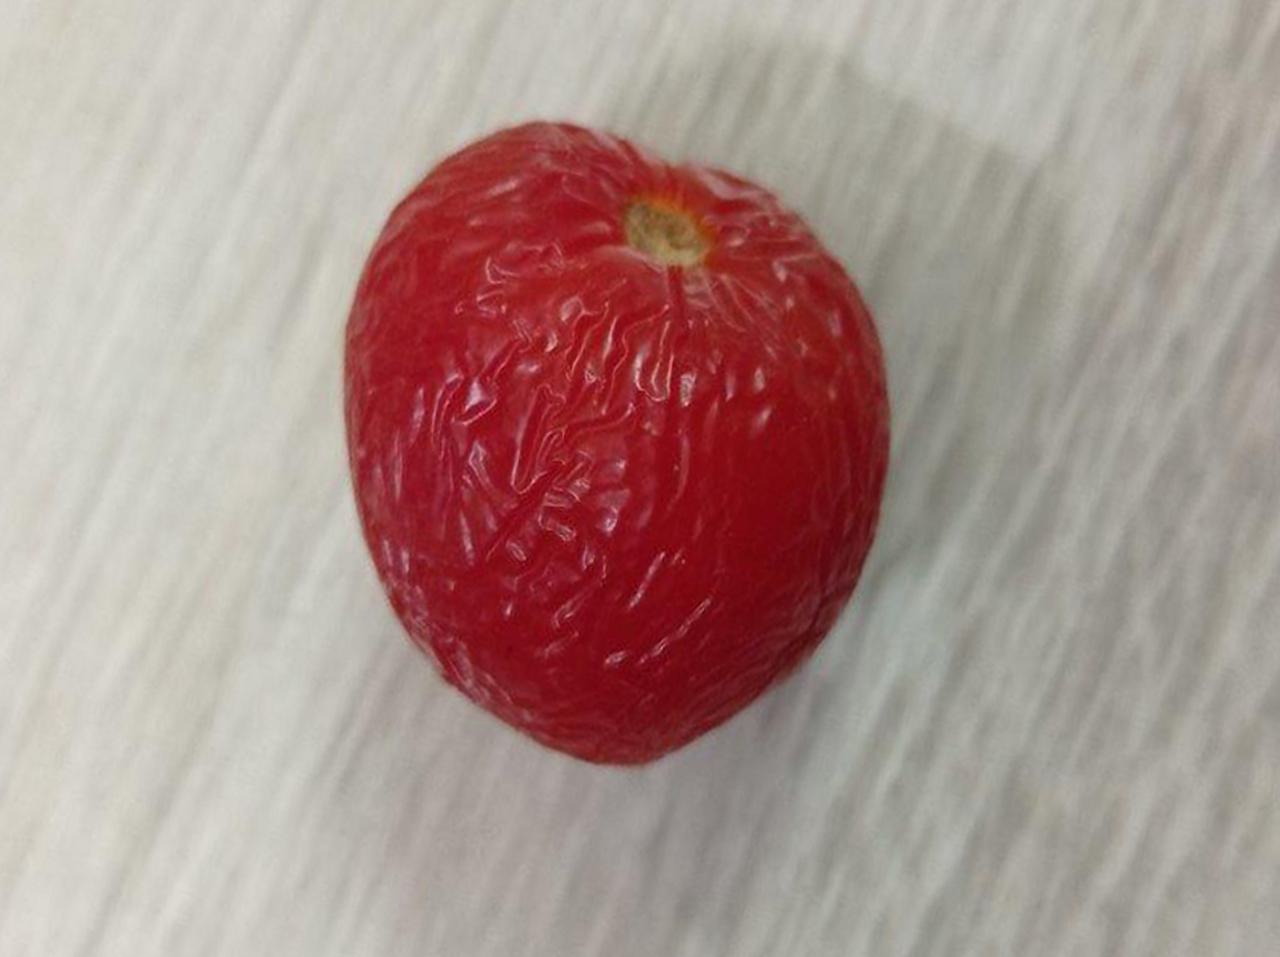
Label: Rotten